Clive Lewis (judge)

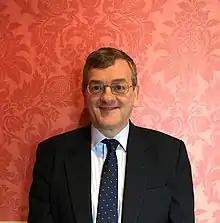
Lewis in 2020

Sir Clive Buckland Lewis FLSW (born 13 June 1960), styled The Rt Hon. Lord Justice Lewis, is a judge of the Court of Appeal of England and Wales, one of the Senior Courts of England and Wales.